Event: Nepal Earthquake
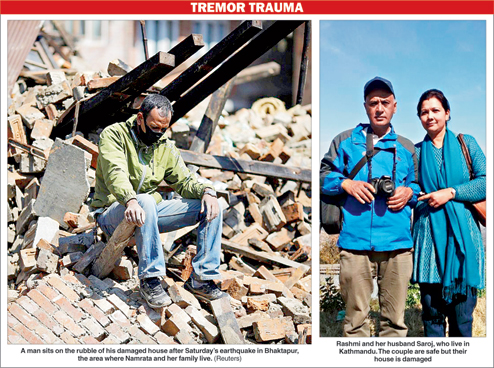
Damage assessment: damage